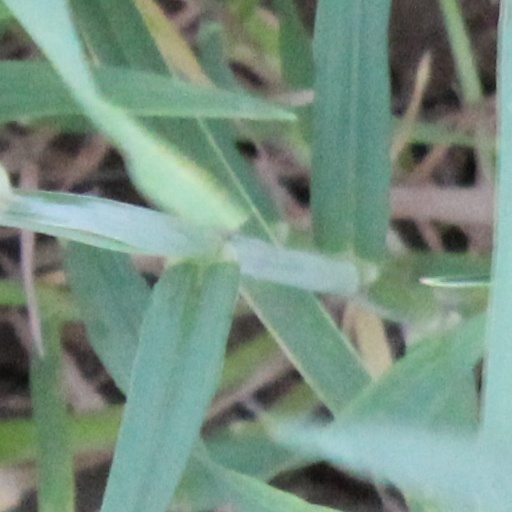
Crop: wheat